Albert Kudjabo

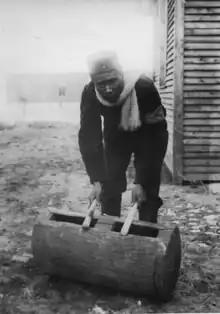
Albert Kudjabo playing a Melanesian drum at a prisoner of war camp in Münster, 1917. Picture by Wilhelm Doegen.

Albert Kudjabo (15 March 1896 – 1 November 1934) was a Congolese soldier for the Belgian Army during the First World War, and prisoner of war.